Leipzig Panometer

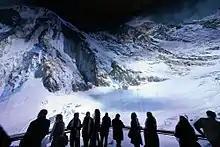
'Everest' at Leipzig Panometer

So far the panoramic pictures have been in circumference and around in height, making them currently the largest such pictures in the world. (The one in Dresden is slightly less tall.) Digital technology is used to combine photos, drawings and paintings into a single large picture file, which is then printed onto individual strips of textile. The strips are combined into a circular picture which is then hung up as a single piece. The panorama is viewed from a raised platform in the centre. Perspective distortion is used to create an impression of space.